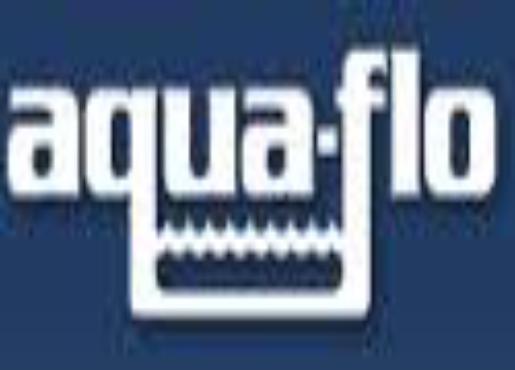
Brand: Aqua Flow
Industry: Necessities